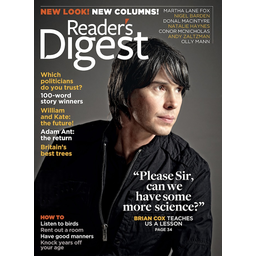
Label: paper